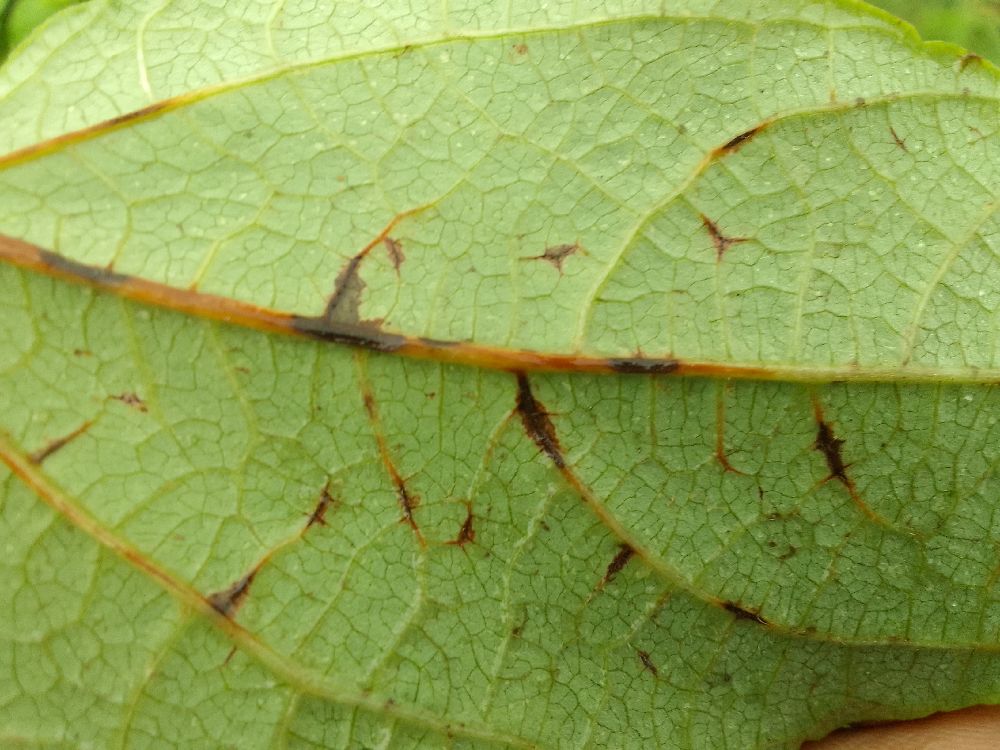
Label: anthracnose